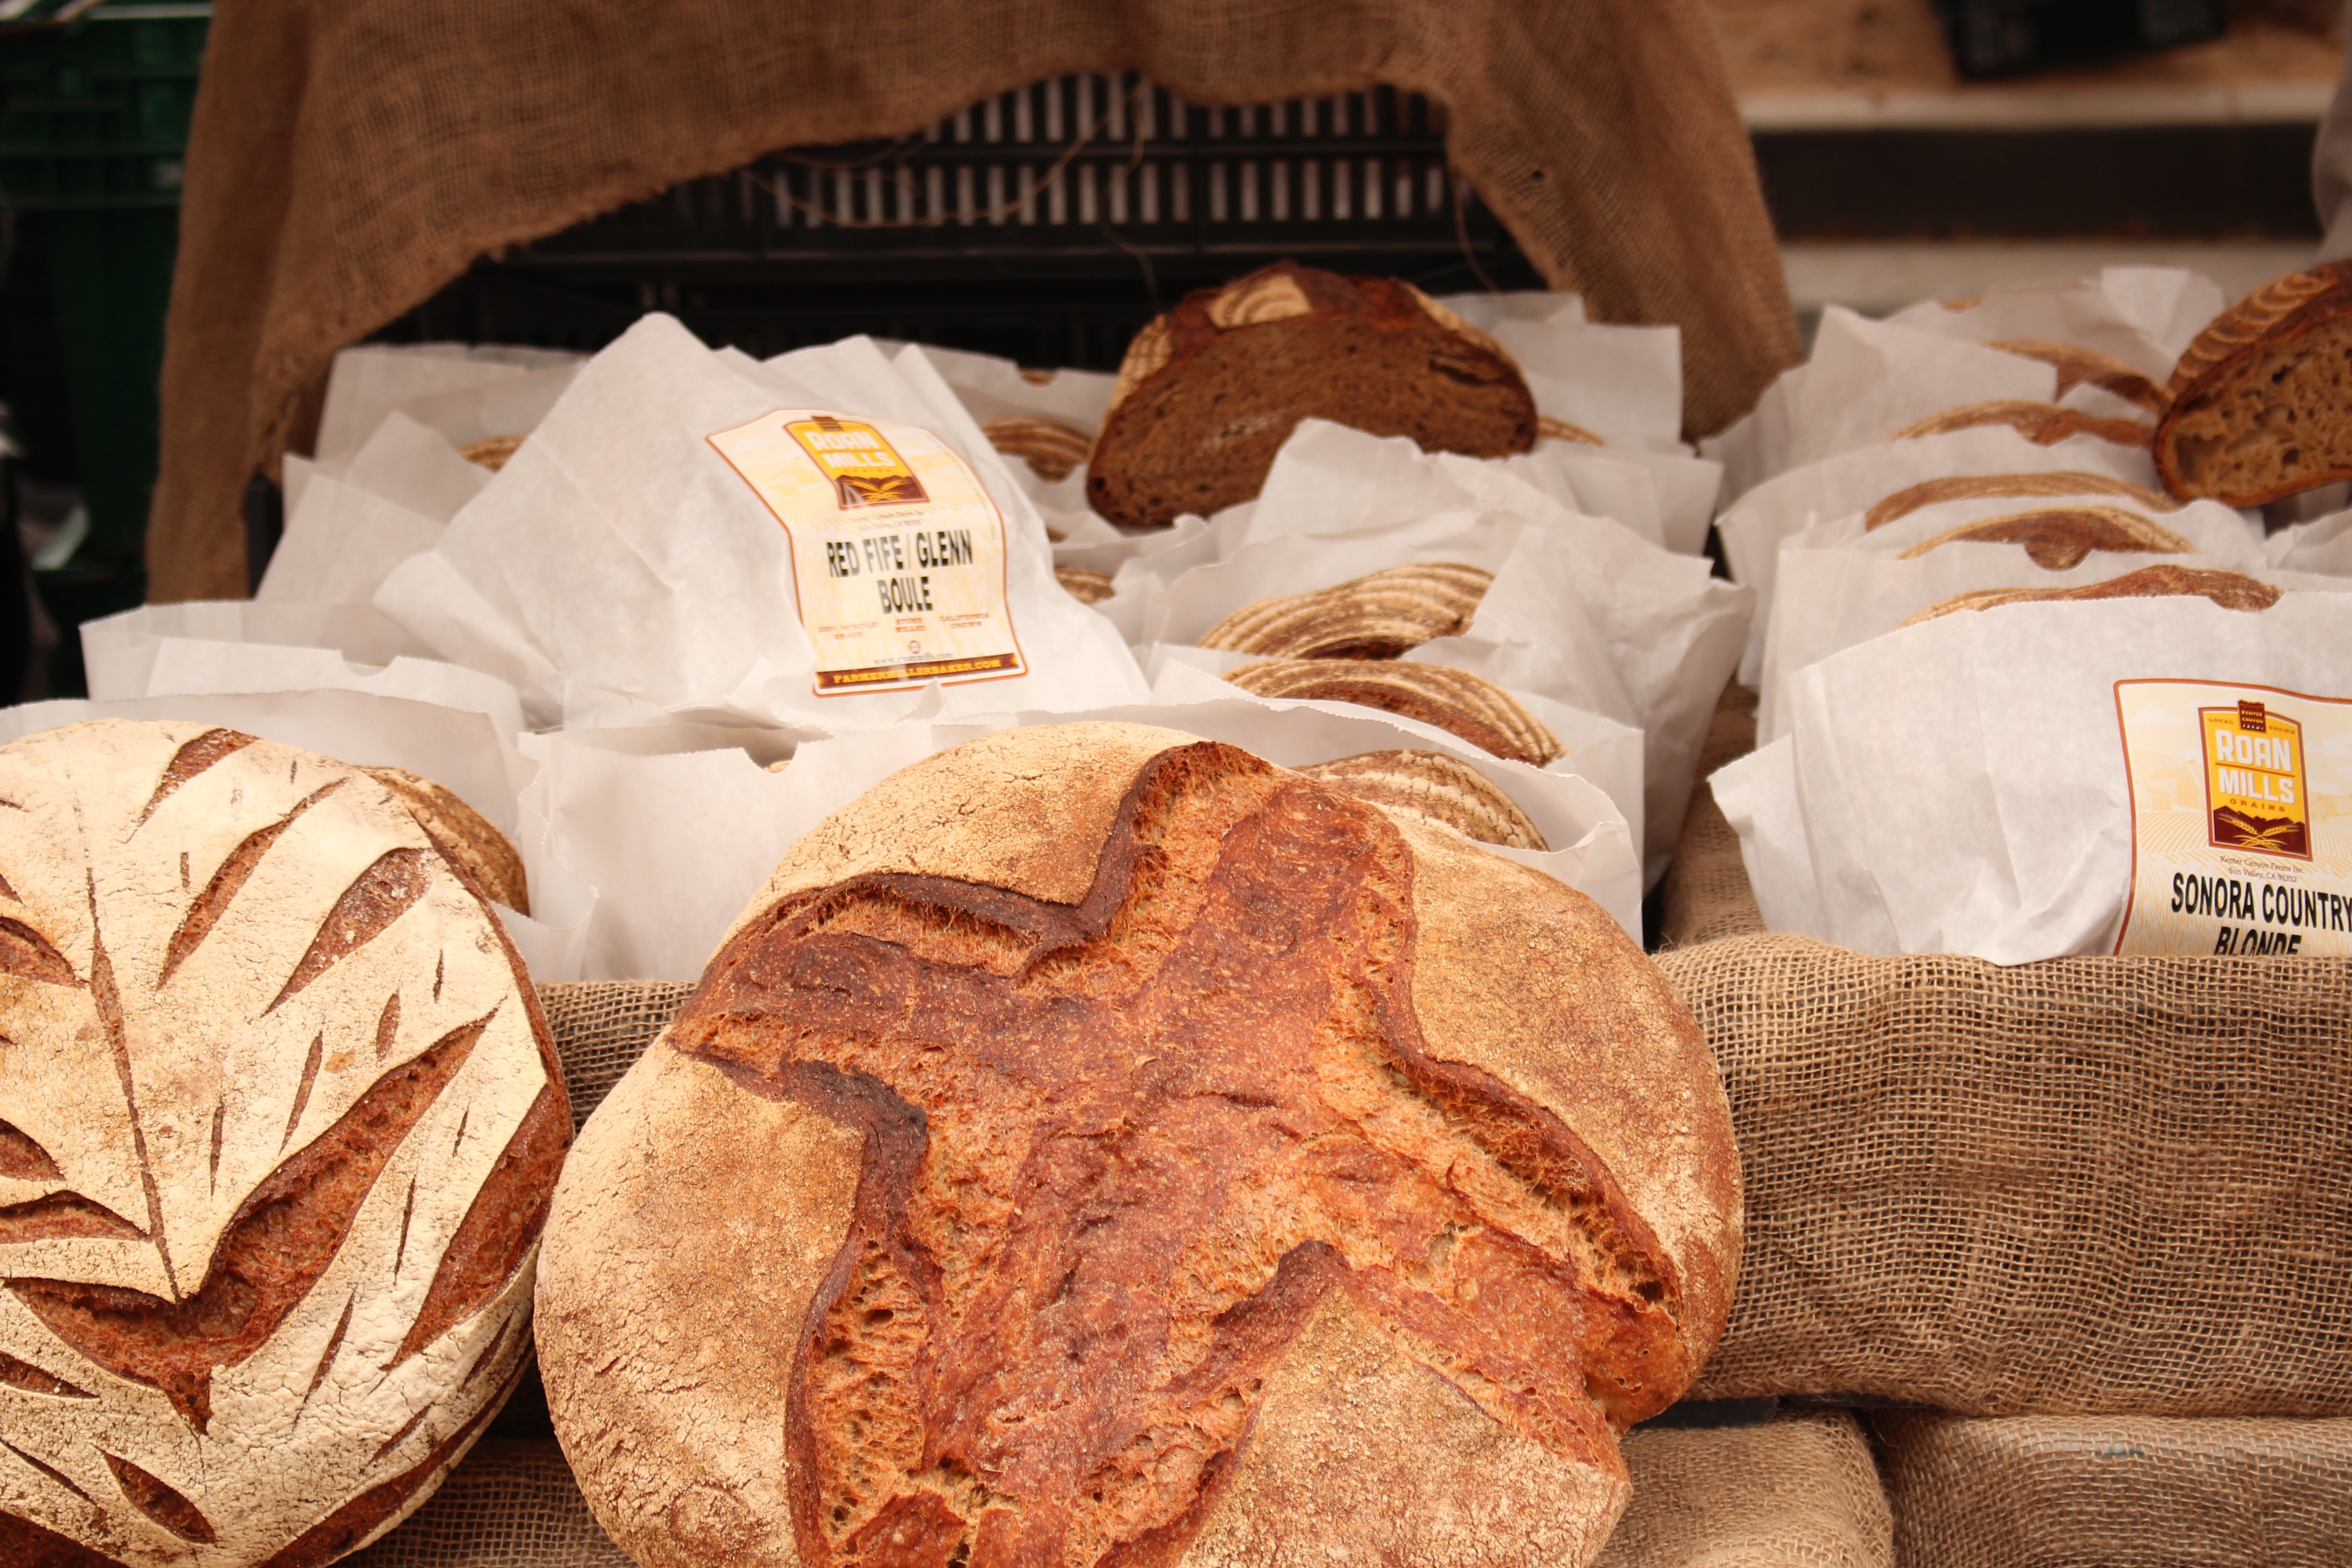
food, fresh, baking, bread, bakery, baked goods, grass family, whole grain